Kane and Abel (novel)

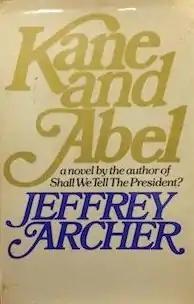
First edition

Released in the United Kingdom in 1979 and in the United States in February 1980, the book was an international success, selling over one million copies in its first week. It reached No. 1 on the "New York Times" Best Seller list. By 2009, it had sold an estimated 34 million copies worldwide.